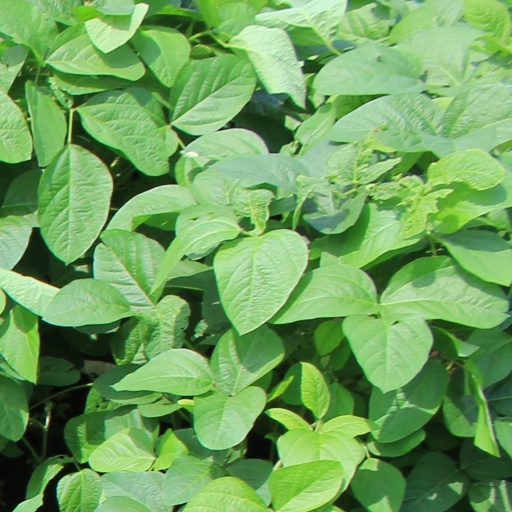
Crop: soybean